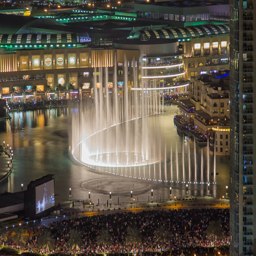
take a trip to the fountains